Russian Imperial Guard

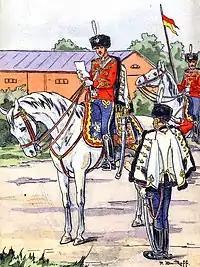
His Majesty's Life-Guards Hussar Regiment, 1914

Headquarters, St. Petersburg, Millionaya. (Guards units not part of the Guards Corps were the Guards Replacement Cavalry Regiment and Guards Field Gendarme Squadron.)